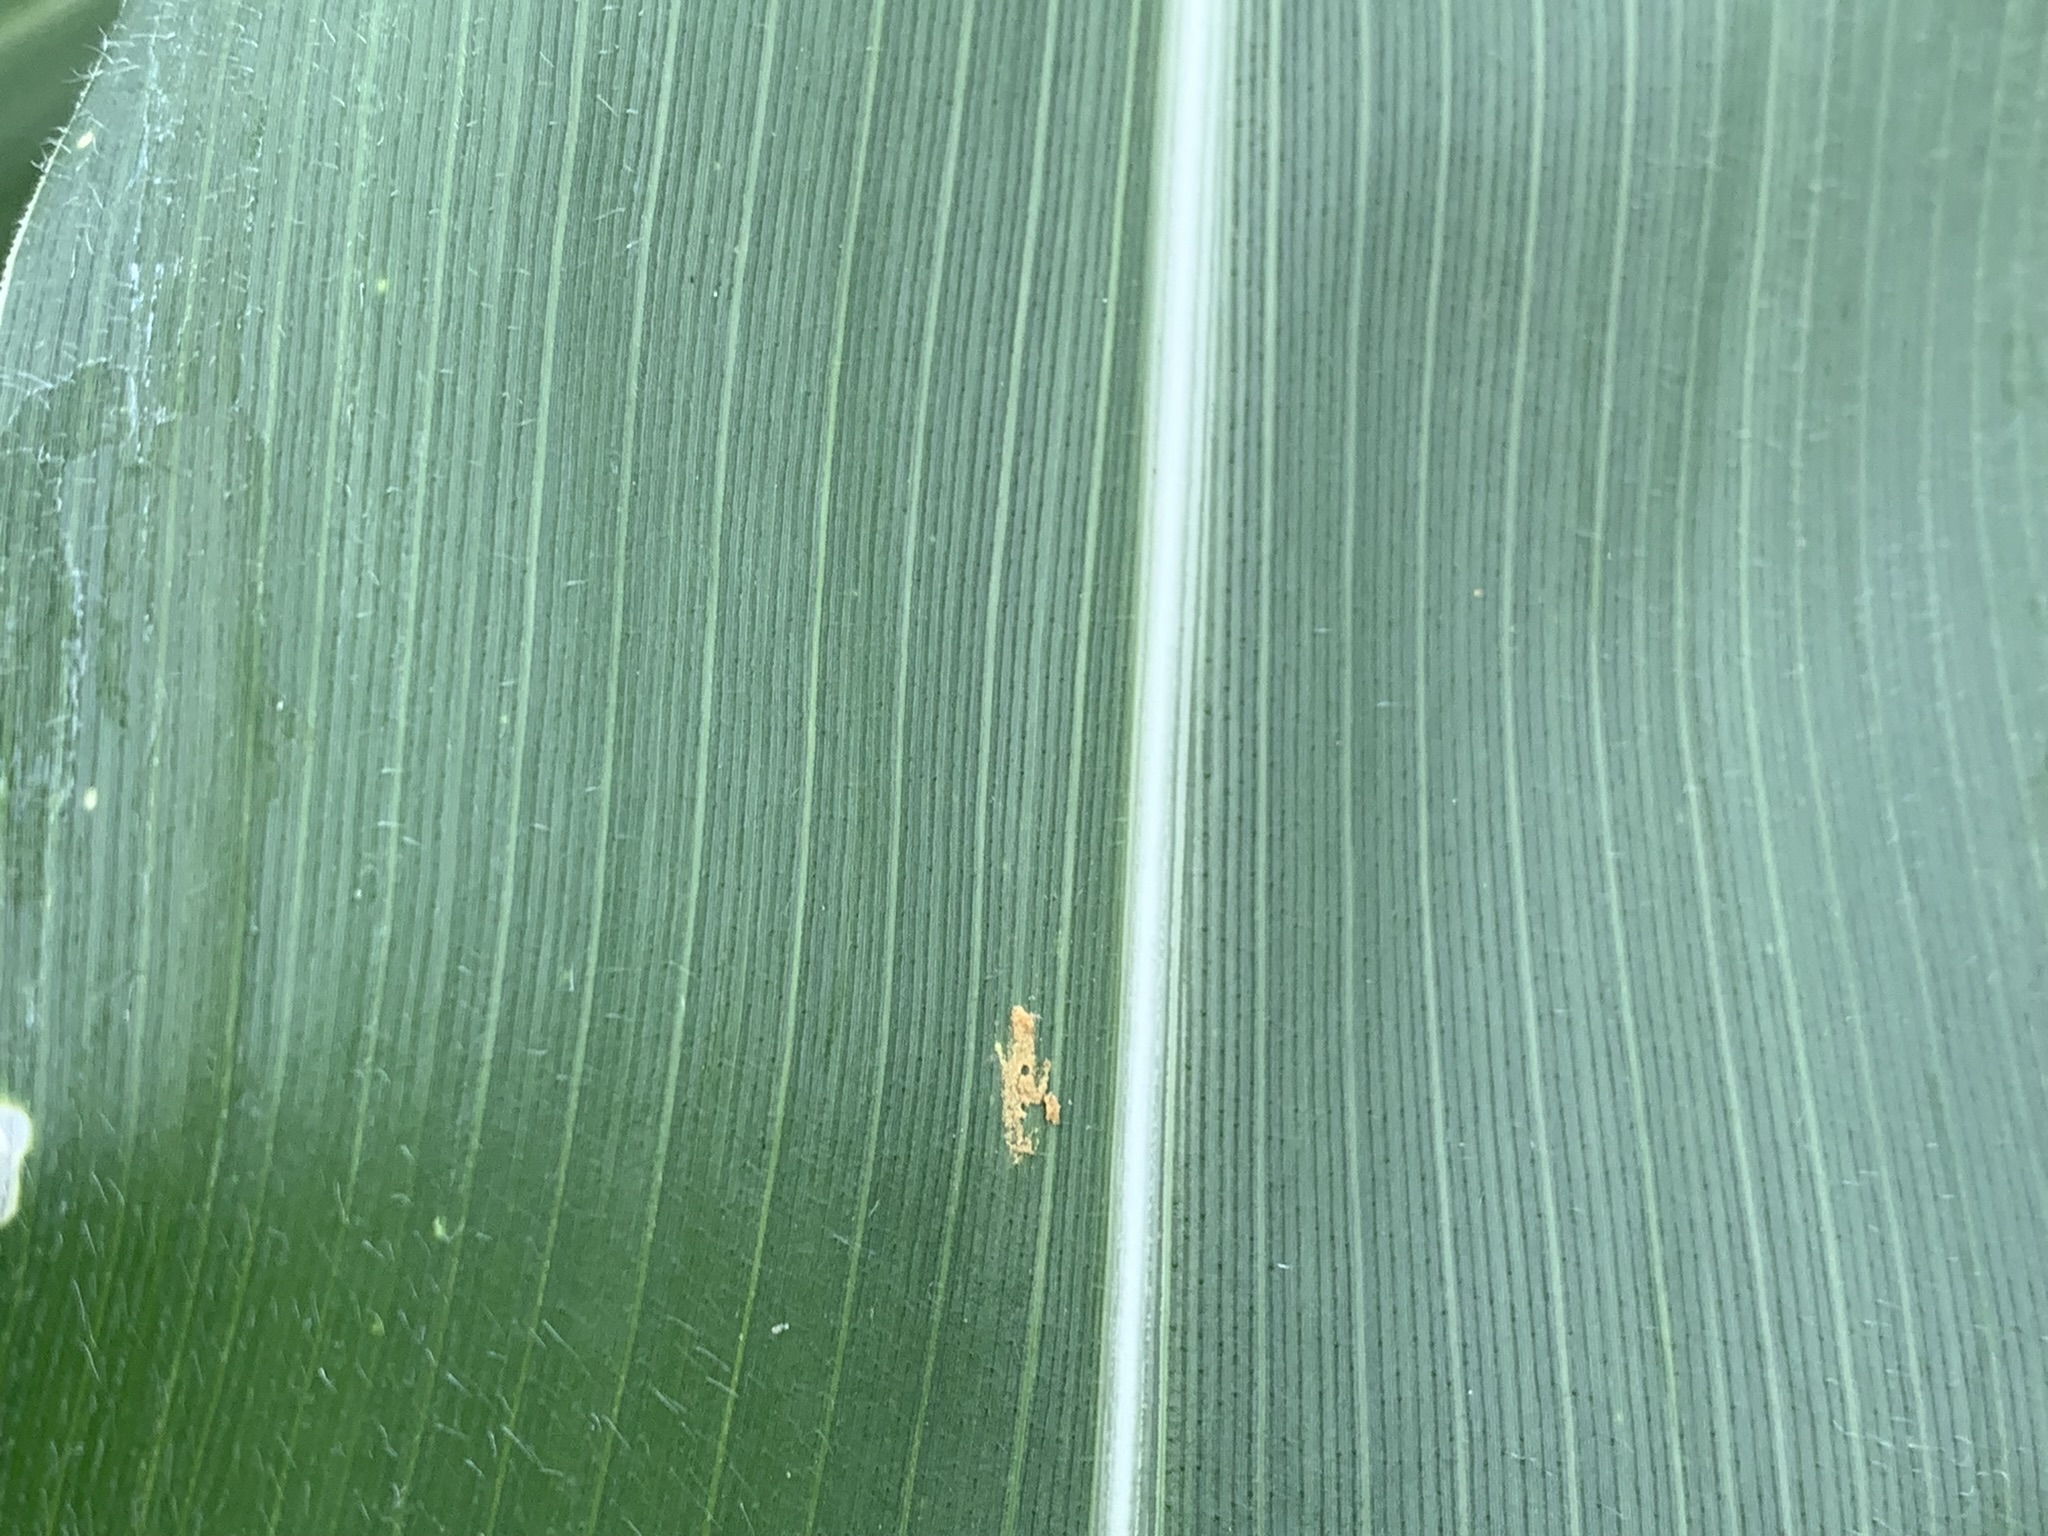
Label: Healthy